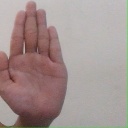
अक्षर: ध